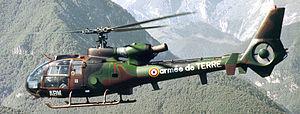
Hélicoptère Sud-Aviation Gazelle SA 342M (immatriculation
Le 3ᵉ régiment d'hélicoptères de combat de l'ALAT a été créé le 1ᵉʳ août 1977. Sa devise est « Semper ad alta », Toujours plus haut.
La Gazelle est un hélicoptère léger polyvalent de construction métallique conçu dans la deuxième moitié des années 1960 par Sud-Aviation et produit en série à partir du début des années 1970 par la Société nationale industrielle aérospatiale en collaboration avec Westland Helicopters. Déclinée en deux versions commerciales principales, la majeure partie de sa production fut destinée aux armées
Un turbomoteur est une machine tournante thermodynamique appartenant à la famille des moteurs à combustion interne.
L'opération Harmattan est la contribution française à l'intervention militaire de 2011 en Libye dans le cadre de la guerre civile libyenne. Elle a commencé le 19 mars 2011 et s'est terminée le 31 octobre 2011.
L’opération Serval est une opération militaire menée au Mali par l'Armée française. Lancée en janvier 2013 et menée dans le cadre de l'intervention militaire au Mali, elle s'achève en juillet 2014 lorsque les forces engagées dans le pays intègrent un dispositif régional : l'opération Barkhane.